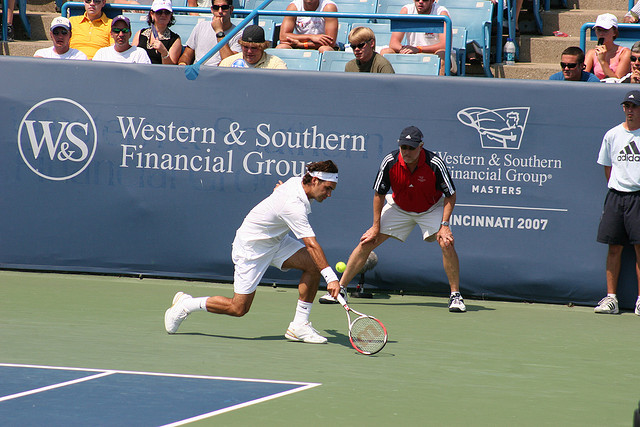
khán giả đang theo dõi cú đỡ bóng của nam vận động viên tennis